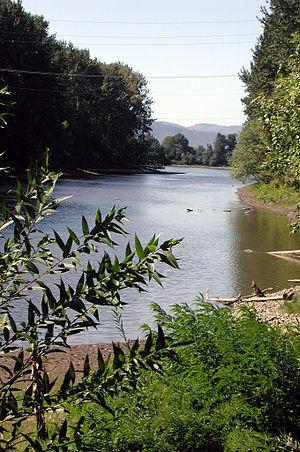
Le Columbia Slough est une étroite voie navigable d'environ 31 kilomètres de long, dans le lit majeur du fleuve Columbia à Portland dans l'État américain de l'Oregon.